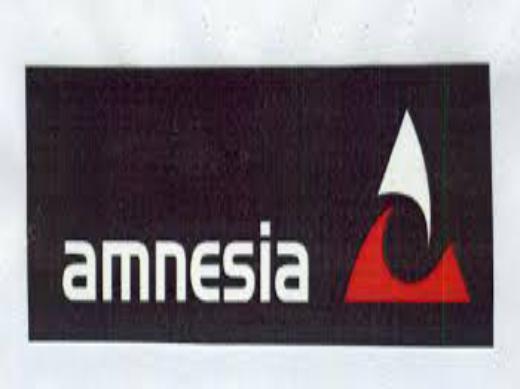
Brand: amnesia
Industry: Clothes